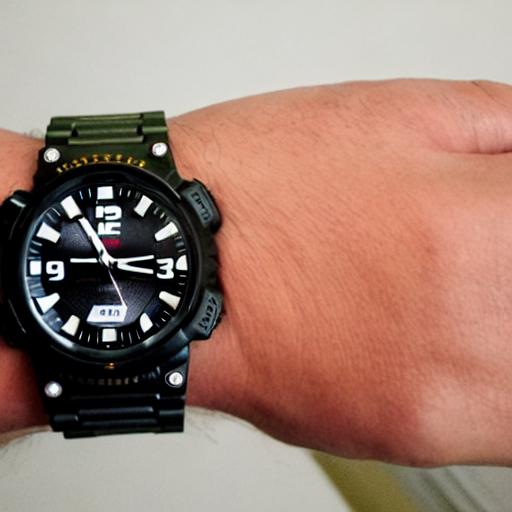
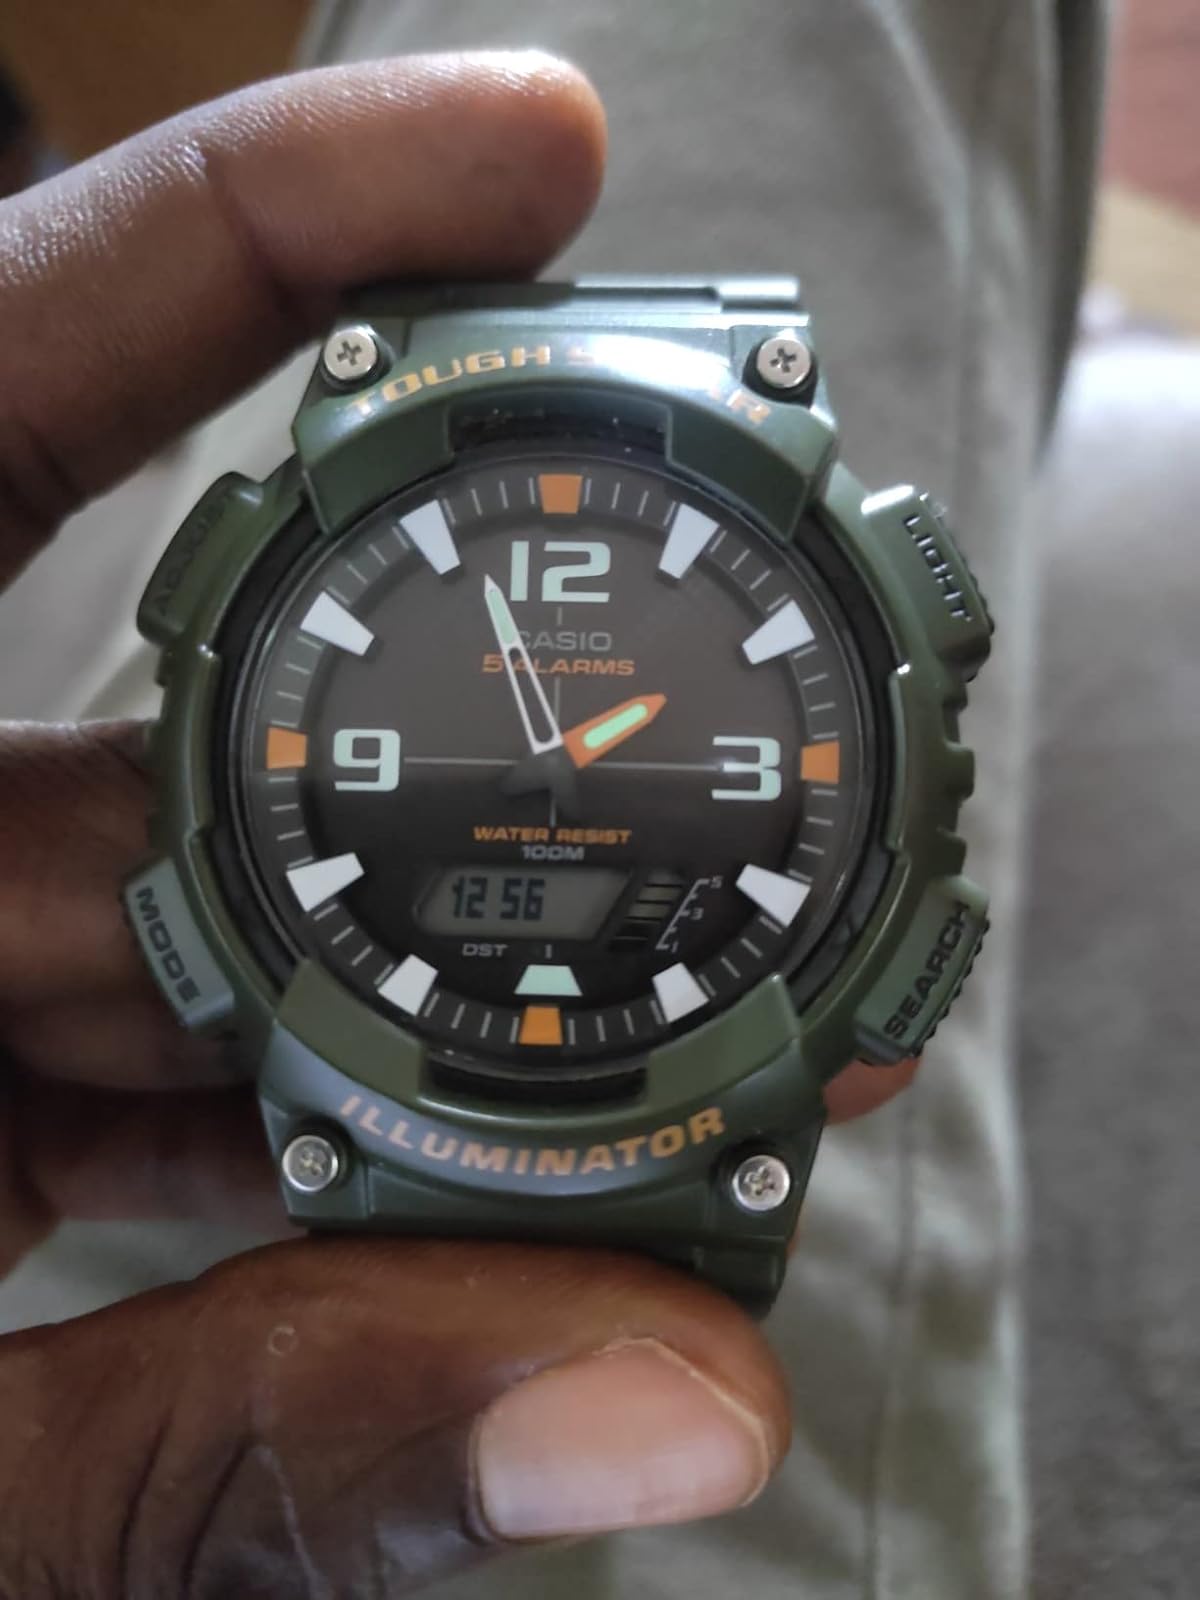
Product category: accessories_watch
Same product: no